Graphics pipeline

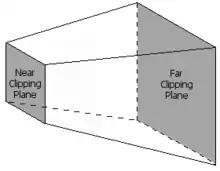
Frustum

Only the primitives that are within the visual volume need to be rastered (drawn). This visual volume is defined as the inside of a frustum, a shape in the form of a pyramid with a cut-off top. Primitives that are completely outside the visual volume are discarded; This is called frustum culling. Further culling methods such as back-face culling, which reduces the number of primitives to be considered, can theoretically be executed in any step of the graphics pipeline. Primitives that are only partially inside the cube must be clipped against the cube. The advantage of the previous projection step is that the clipping always takes place against the same cube. Only the – possibly clipped – primitives, which are within the visual volume, are forwarded to the final step.